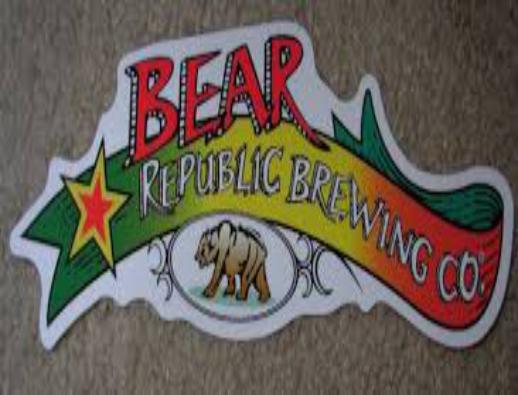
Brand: Bear Republic
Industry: Food